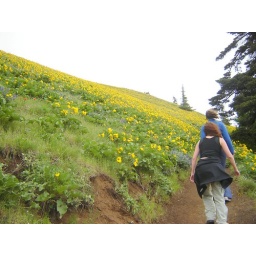
above the treeline, dog mountain is covered in wildflowers